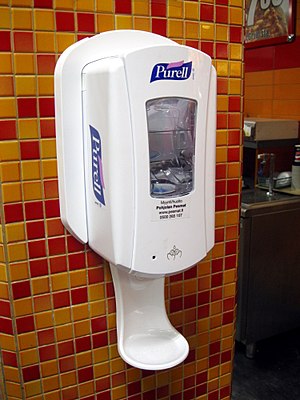
COVID-19 / Forebyggelse
Hånddesinfektionsmaskine.
COVID-19,